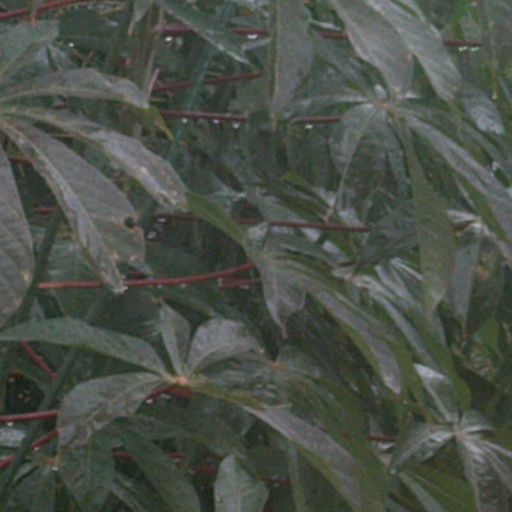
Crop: cassava